Holy Cross Church (Neuenwalde Convent)

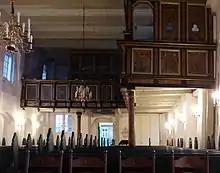
Present loft with organ and bricked-up passage to the Altes Kloster, underneath divided windows of the western bays

The altar was created in 1690. The painter Nikolaus Bernütz from Hamburg decorated the altar until 1693. The central altarpiece, framed by decorative wood carvings, shows an oil painting of the Lord's Supper. In the altar's upper section, above the carved columns, there is an oil painting depicting the burial of Jesus within a medaillon surrounded by wood carvings.